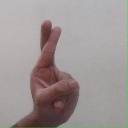
अक्षर: र